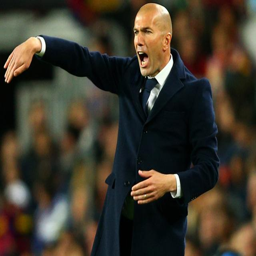
soccer player is managing in the final in his season as manager